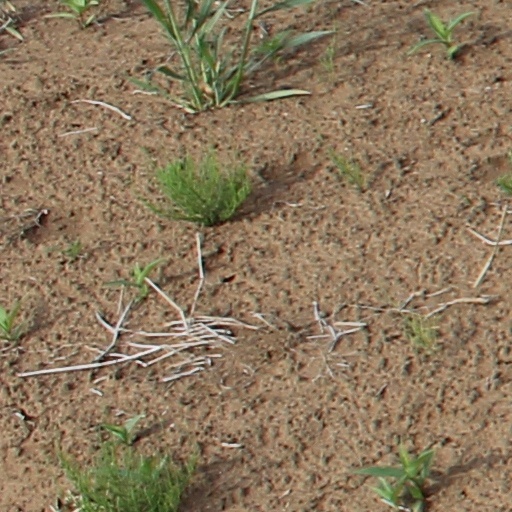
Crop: wheat